United Nations Emergency Force

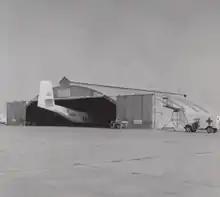
UNEF DHC-4 Caribou at El Arish, 1962

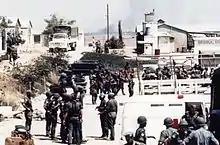
Swedish peacekeepers evacuating their position at Hill 88 during the Six-Day War

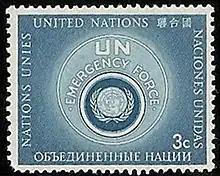
UNEF postage stamp

UNEF was formed under the authority of the General Assembly and was subject to the national sovereignty clause, Article 2, Paragraph 7, of the U.N. Charter. An agreement between the Egyptian government and the Secretary-General, The Good Faith Accords, or Good Faith Aide-Memoire, placed the UNEF force in Egypt with the consent of the Egyptian government.